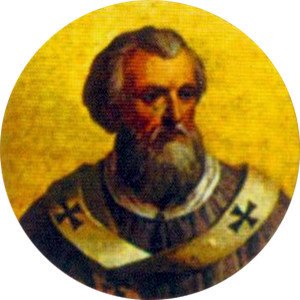
Paverækken / 1. årtusinde / 9. århundrede
Dette er en liste over paver, den romersk-katolske kirkes overhoved. Paverækken strækker sig tilbage til apostlen Peter.